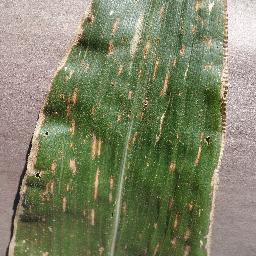
Label: Corn___Cercospora_leaf_spot Gray_leaf_spot